Mohammadreza Bayrami

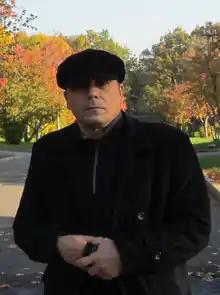

Mohammadreza Bayrami (born 1961 in Ardabil) – is an Iranian Azerbaijani writer of Persian literature whose main forms of writing are the Dastan and the novel. He won "Badge Golden Safavid" in Iran for promoting Persian Language and Literature.